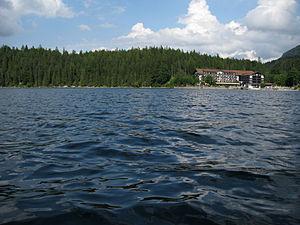
Le lac d'Eibsee est un lac en Bavière, en Allemagne, à 9 km au sud-ouest de Garmisch-Partenkirchen et à environ 100 km au sud-ouest de Munich. À une altitude de 973,28 m, sa superficie est de 177,4 ha. L'Eibsee est à la base de la Zugspitze, la plus haute montagne d'Allemagne.